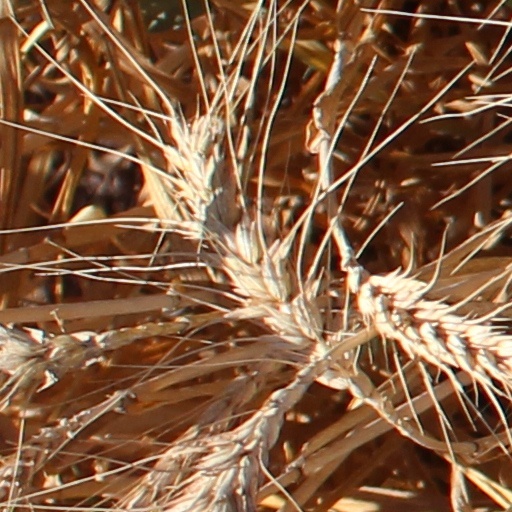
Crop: wheat